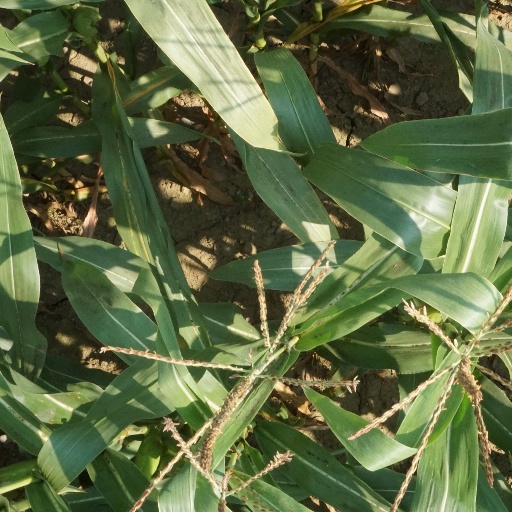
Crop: maize; corn